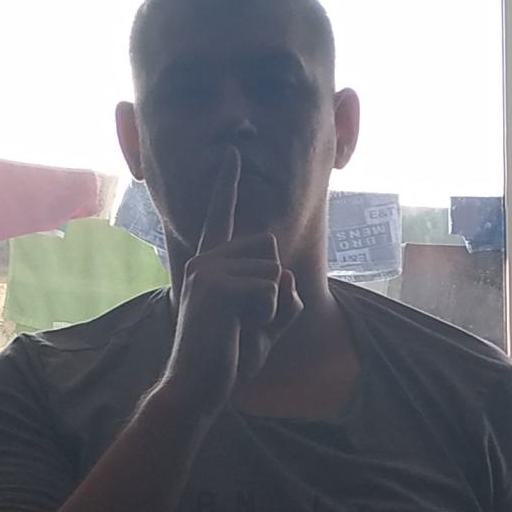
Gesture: mute